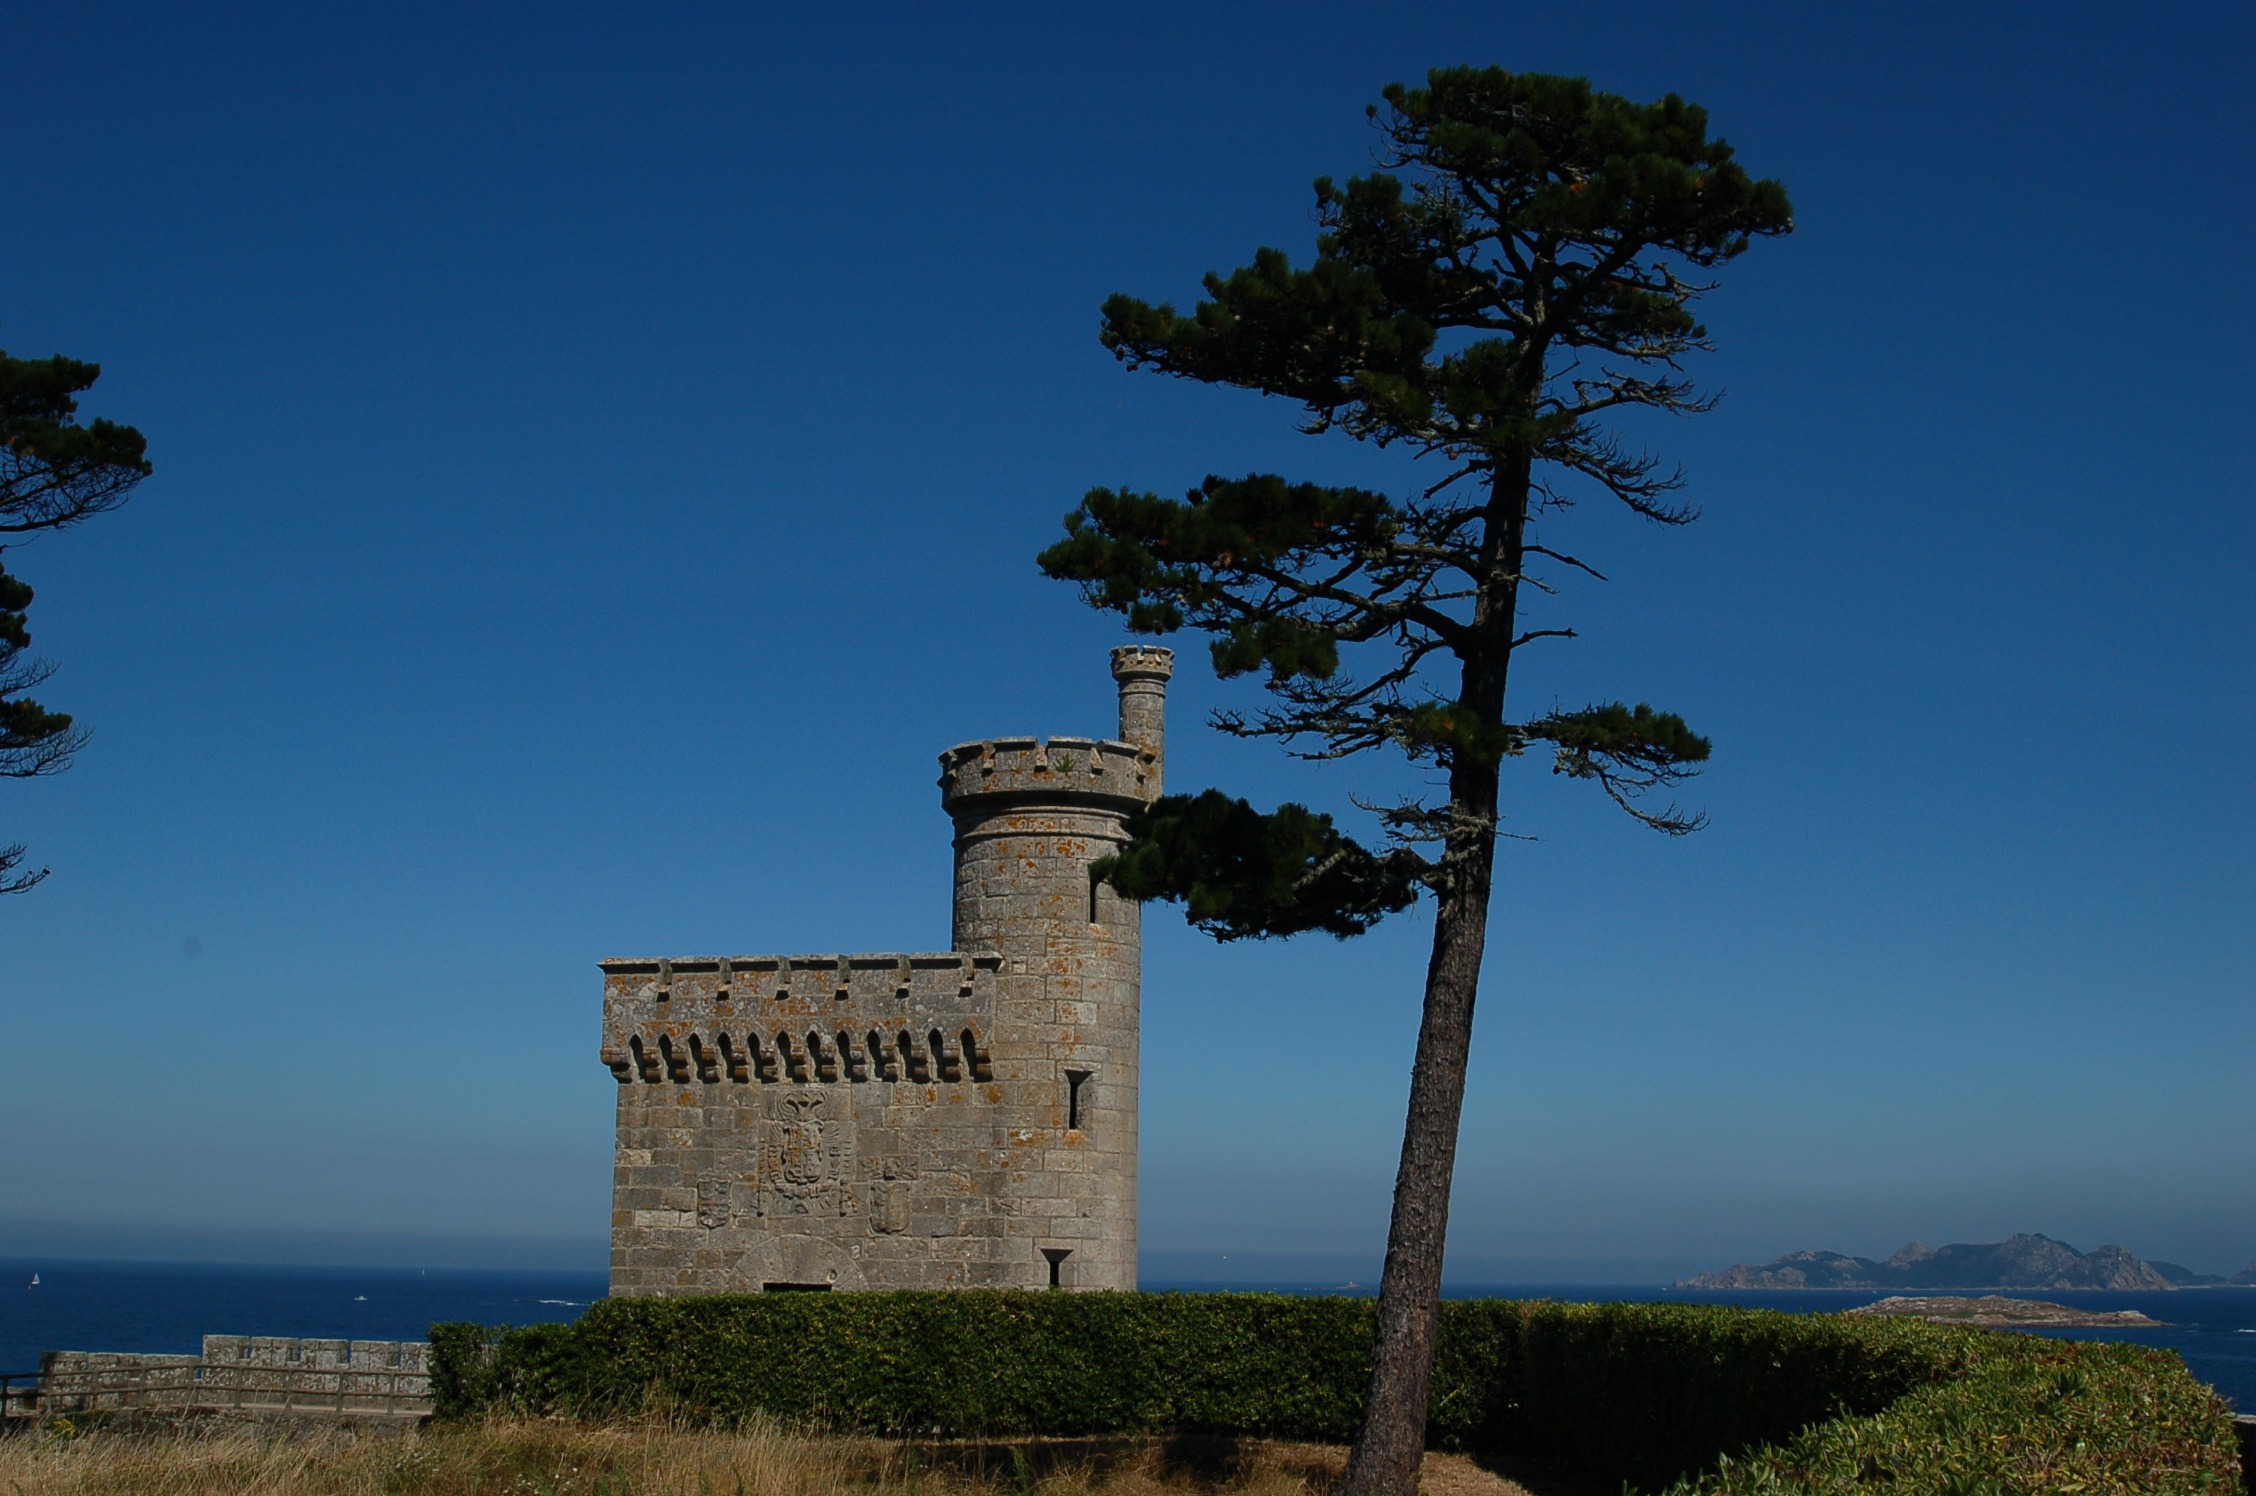
landscape, sea, tree, nature, cloud, architecture, sky, hill, building, pine, tower, castle, landmark, tourism, galicia, baiona, woody plant, torreon